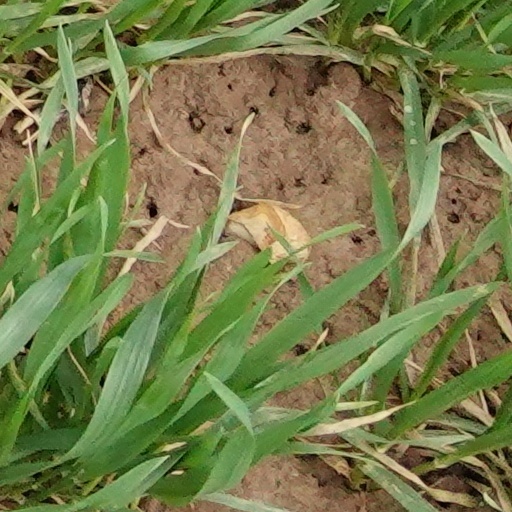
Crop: wheat